Buenos Aires

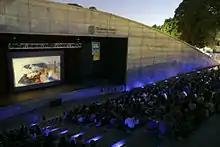
A screening at Parque Centenario, as part of the 2011 edition of BAFICI

The Buenos Aires Underground (locally known as "subte", from ""subterráneo"" meaning underground or subway), is a high-yield system providing access to various parts of the city. Opened in 1913, it is the oldest underground system in the Southern Hemisphere and oldest in the Spanish-speaking world. The system has six underground lines and one overground line, named by letters (A to E, and H) and there are 107 stations, and of route, including the Premetro line. An expansion program is underway to extend existing lines into the outer neighborhoods and add a new north–south line. Route length is expected to reach by 2011.